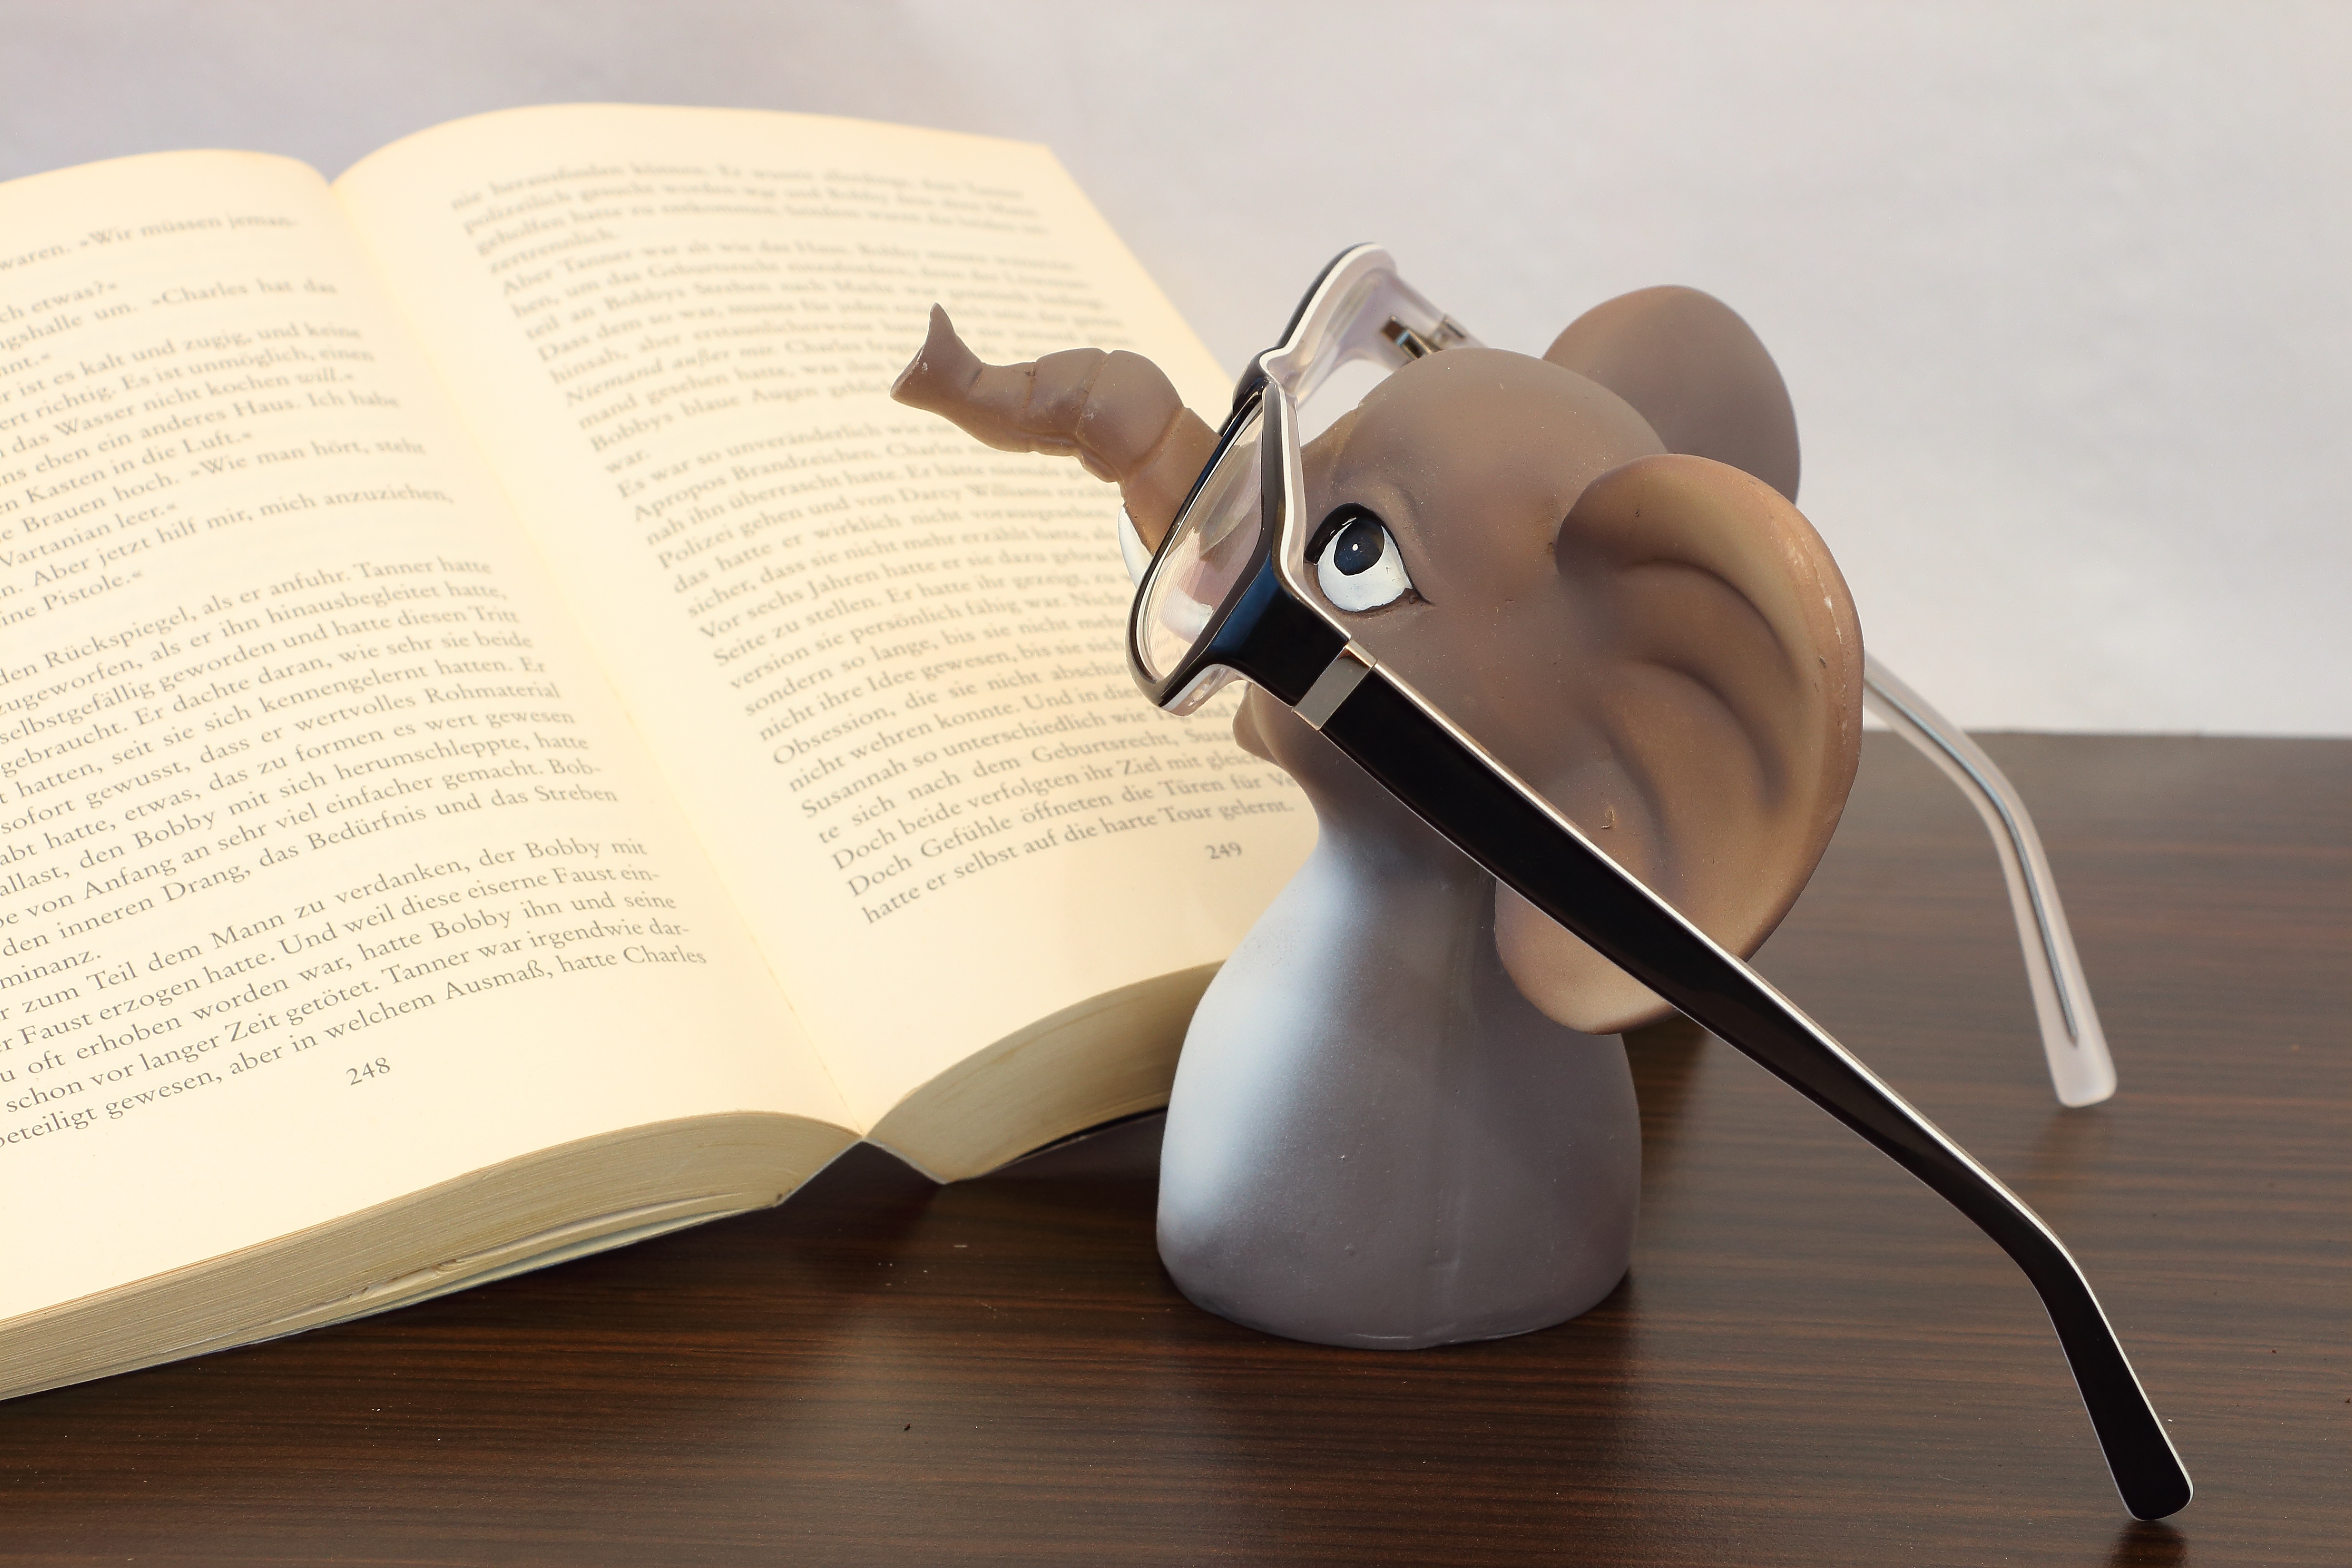
book, read, ear, toy, elephant, human body, art, illustration, glasses, organ, cartoon, reading glasses, eyeglass frame, book goggles, animal with glasses